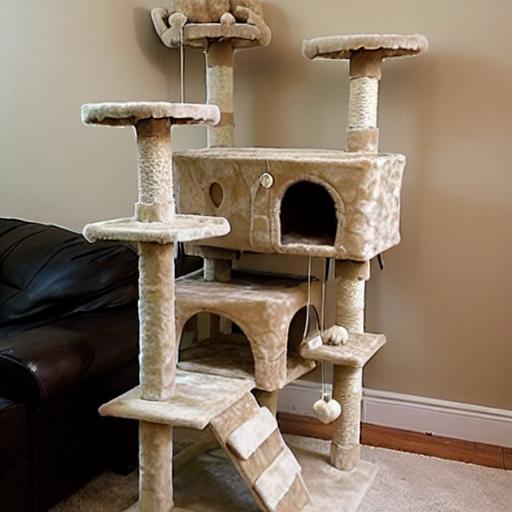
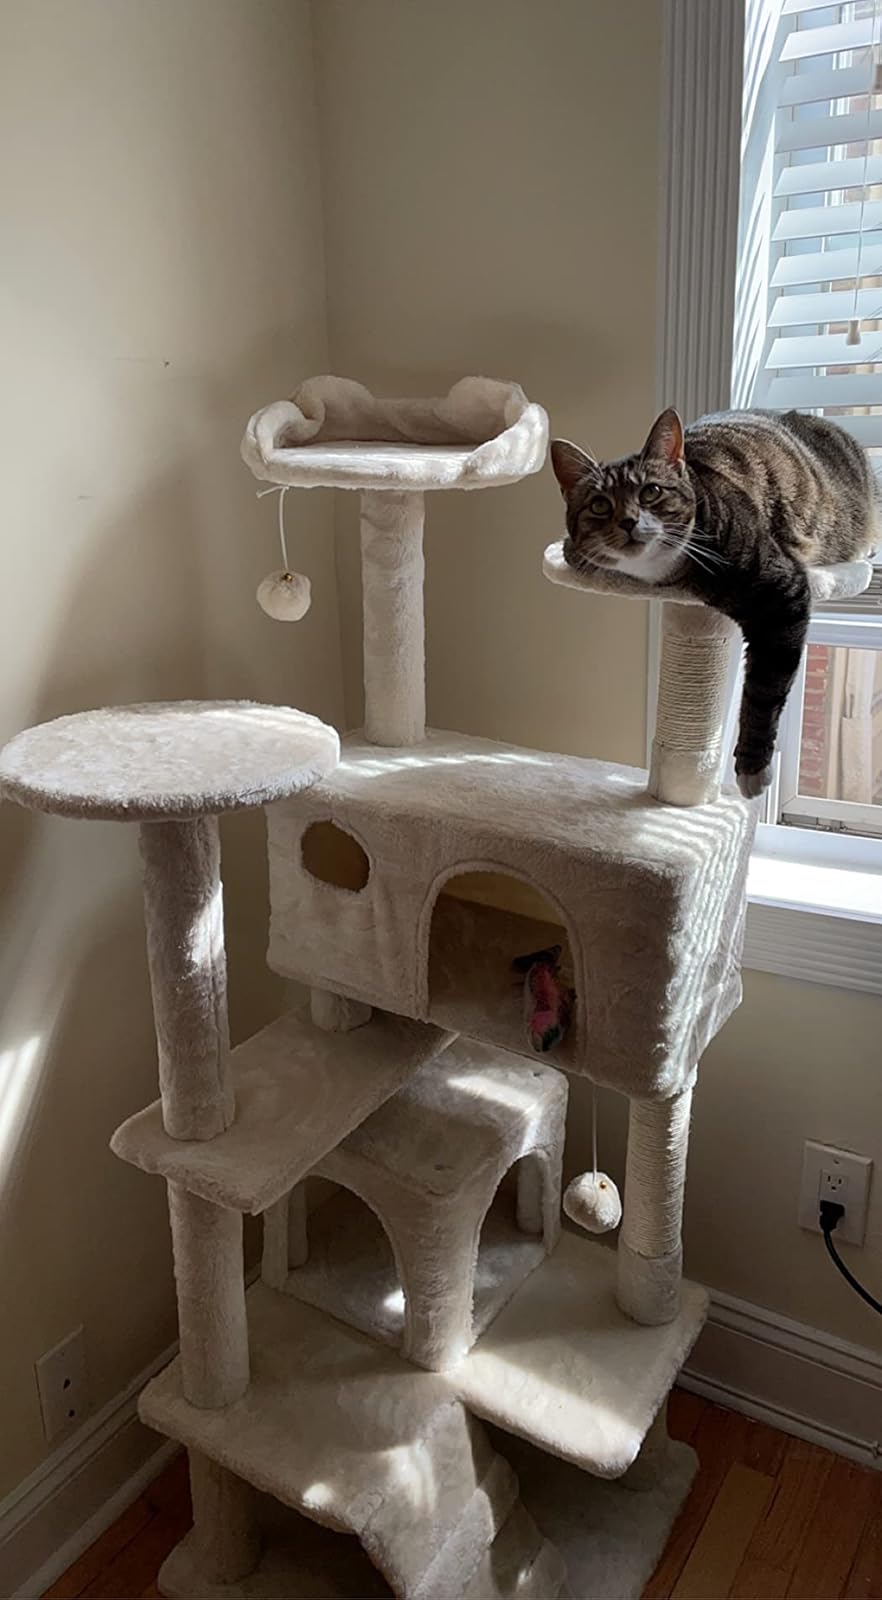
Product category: items_cat tree
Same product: no